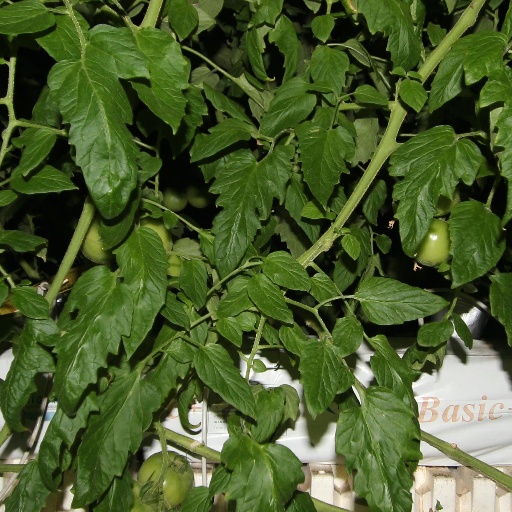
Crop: tomato